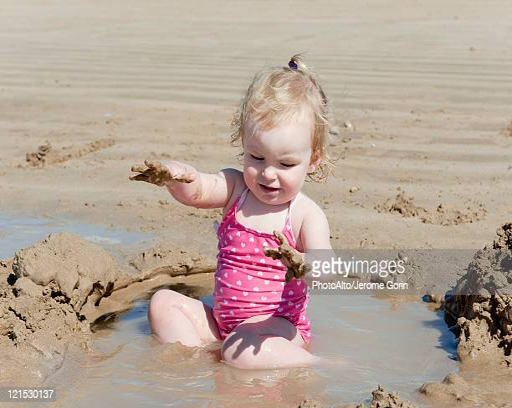
toddler girl playing at the beach